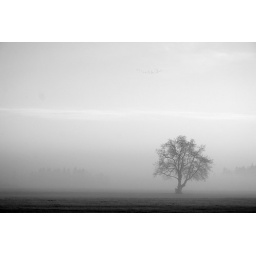
Friday morning in black and white